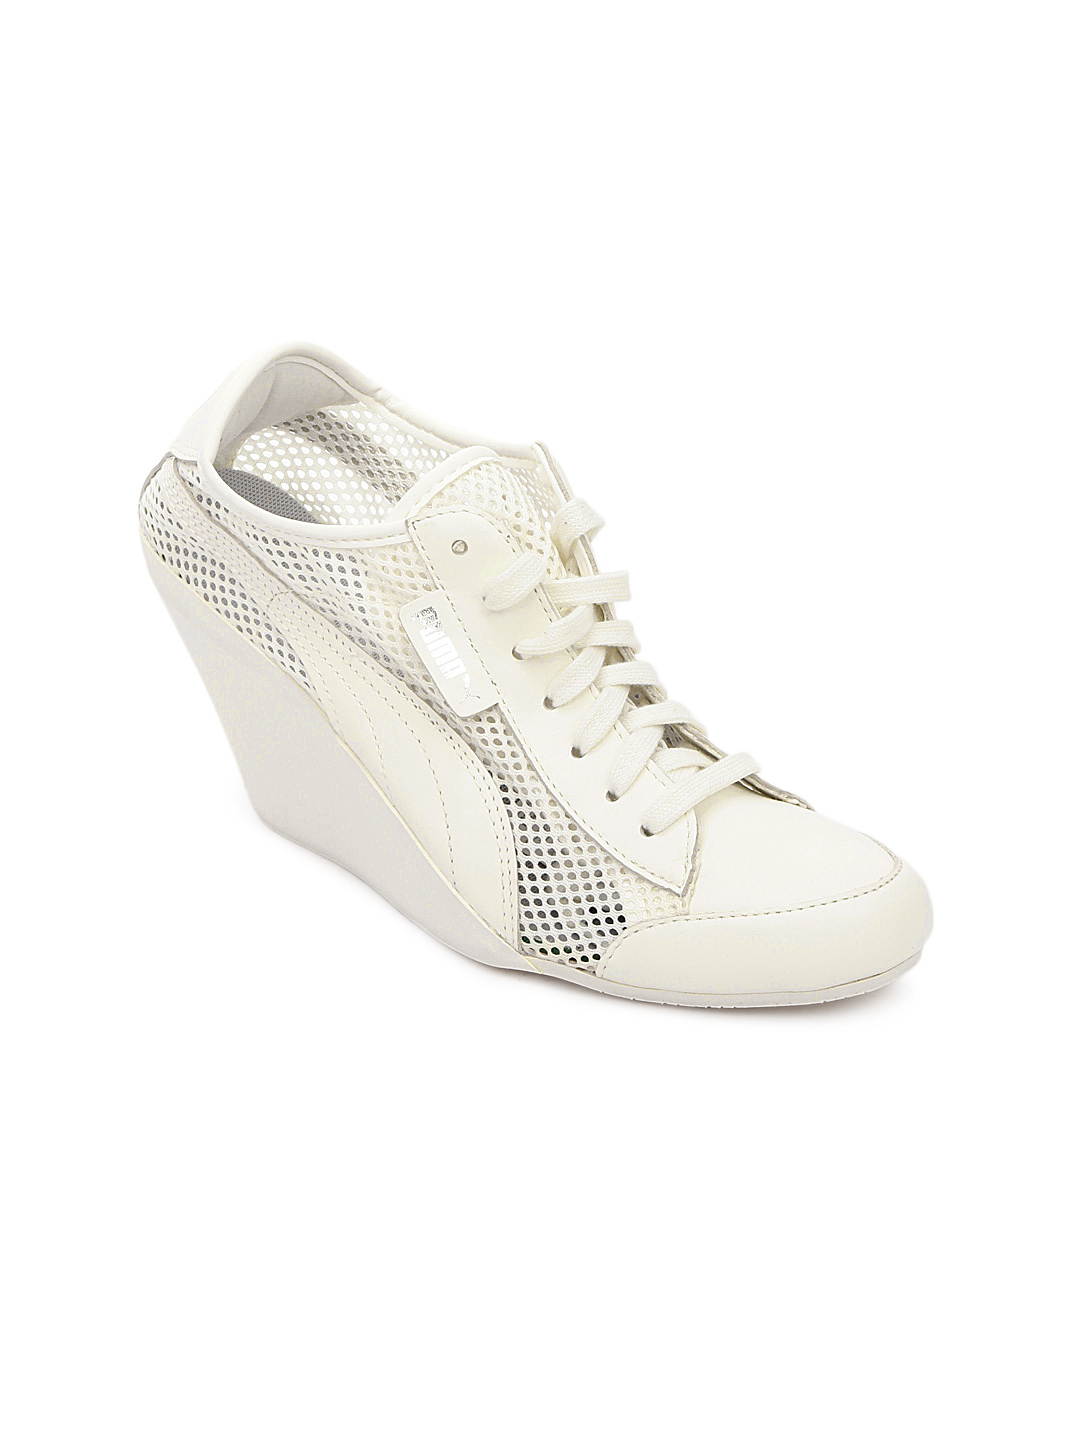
Puma Women White Karmin Heeled Shoes
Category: Footwear / Shoes / Heels
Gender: Women
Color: White
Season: Summer 2012
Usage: Casual